Pag Triangle

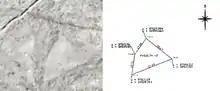
image from airplane and drawing

Pag triangle is a pareidolia and land formation in the shape of an irregular quadrilateral located near the village Caska, adjacent to Novalja on the Croatian island Pag. It has been designated a natural landmark by the town of Novalja. It is often referred to as "the Bermuda triangle of Croatia".